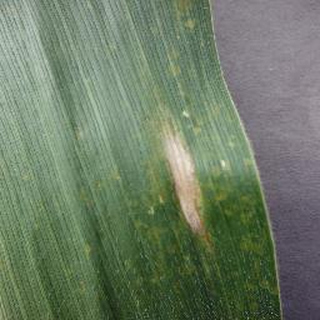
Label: corn_northern_leaf_blight